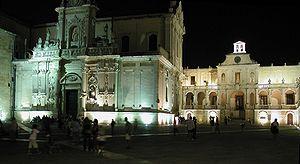
Giuseppe Zimbalo était un architecte italien de Lecce de l'époque artistique baroque. Il est l'un des maître du baroque de Lecce, qui se distingue d'autres styles baroques par son extravagance.
Le dôme de Lecce est la cathédrale de la ville de Lecce dans la région des Pouilles en Italie. C'est l'une des cathédrales les plus importantes d'Italie du Sud tant par son rôle de métropole religieuse de la région que par la richesse de son patrimoine artistique. Dédiée à l'Assomption de Sainte Marie, elle est le siège d'un archevêché métropolitain. Le Dôme se distingue par son architecture baroque exceptionnelle du XVIIᵉ siècle, son campanile de 70 mètres de haut et par la place, baroque aussi, sur laquelle elle donne et qui est l'une des plus belles places d'Italie en même temps qu'un chef d'œuvre de composition monumentale.